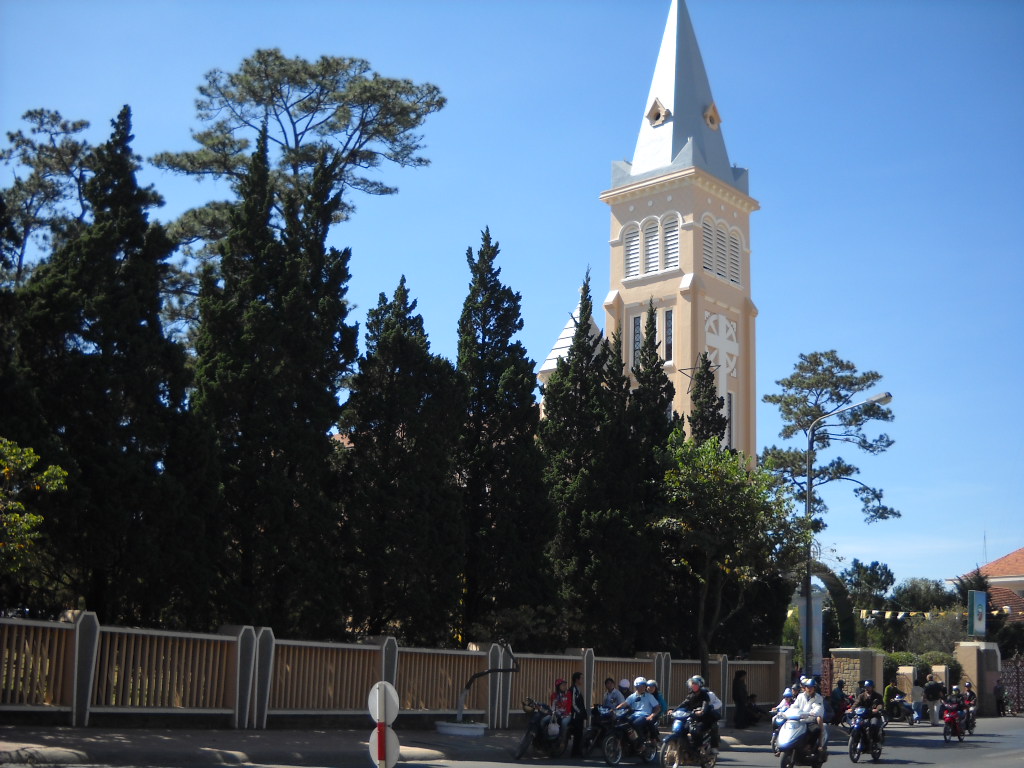
user: text: Có bao nhiêu biển báo giao thông hình tròn màu trắng và đỏ ở phía bên trái con đường?
assistant: text: Hai

user: text: Phương tiện giao thông nào phổ biến nhất được nhìn thấy trên đường, đặc trưng cho đời sống đô thị ở Việt Nam?
assistant: text: Xe máy

user: text: Nhà thờ chính trong hình được biết đến với tên gọi phổ biến nào và cây xanh cao màu xanh sẫm nào mọc thành hàng dọc theo con đường phía trước nhà thờ?
assistant: text: Nhà thờ Con Gà; Cây tùng hoặc cây bách